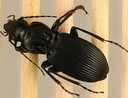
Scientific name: Pterostichus lachrymosus
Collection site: Mountain Lake Biological Station NEON (MLBS), plot MLBS_009